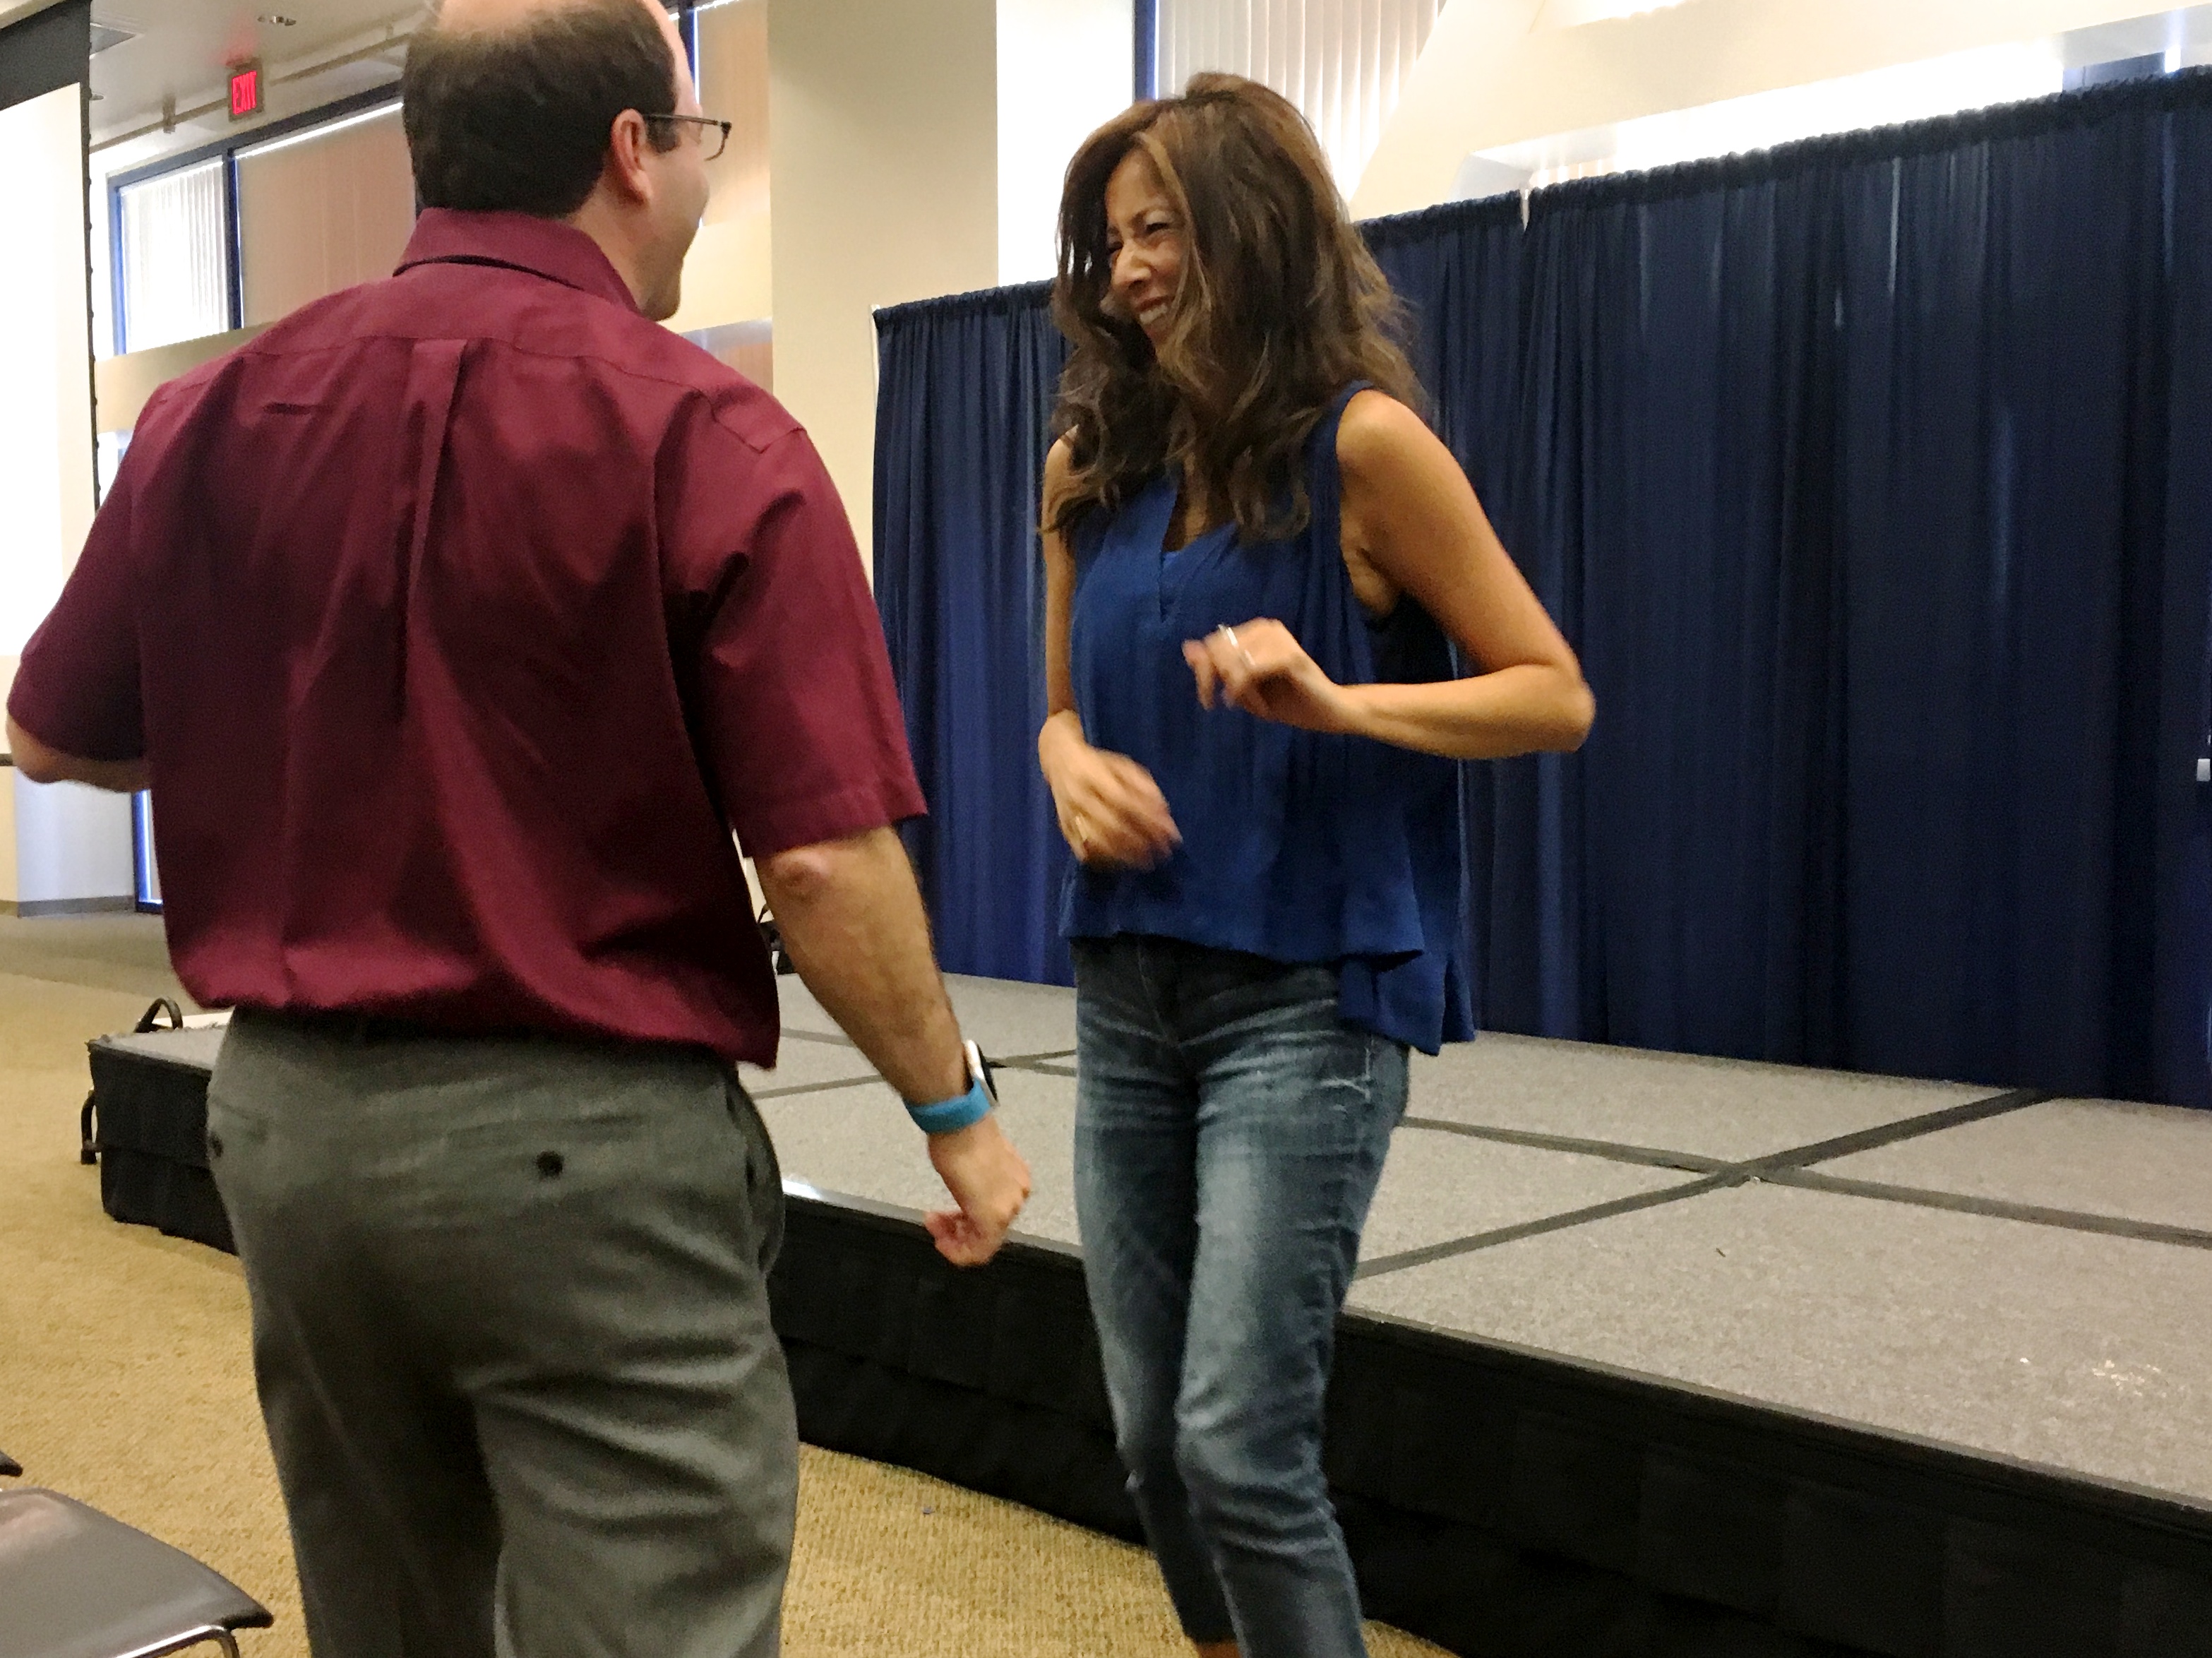
girl, communication, professional, shoulder, conversation, 2016dml